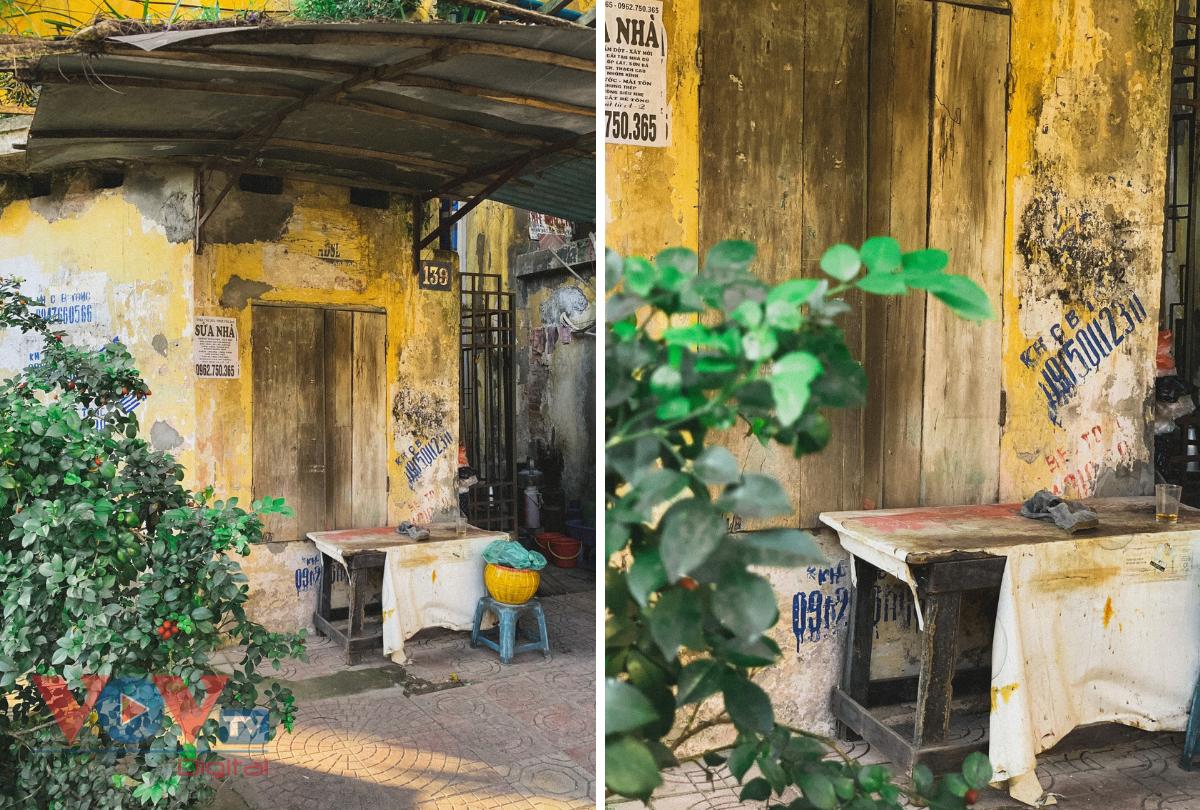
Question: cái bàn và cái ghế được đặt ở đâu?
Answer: ở khoảng sân trước căn nhà số 139